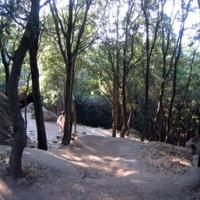
Weather: sun or clear